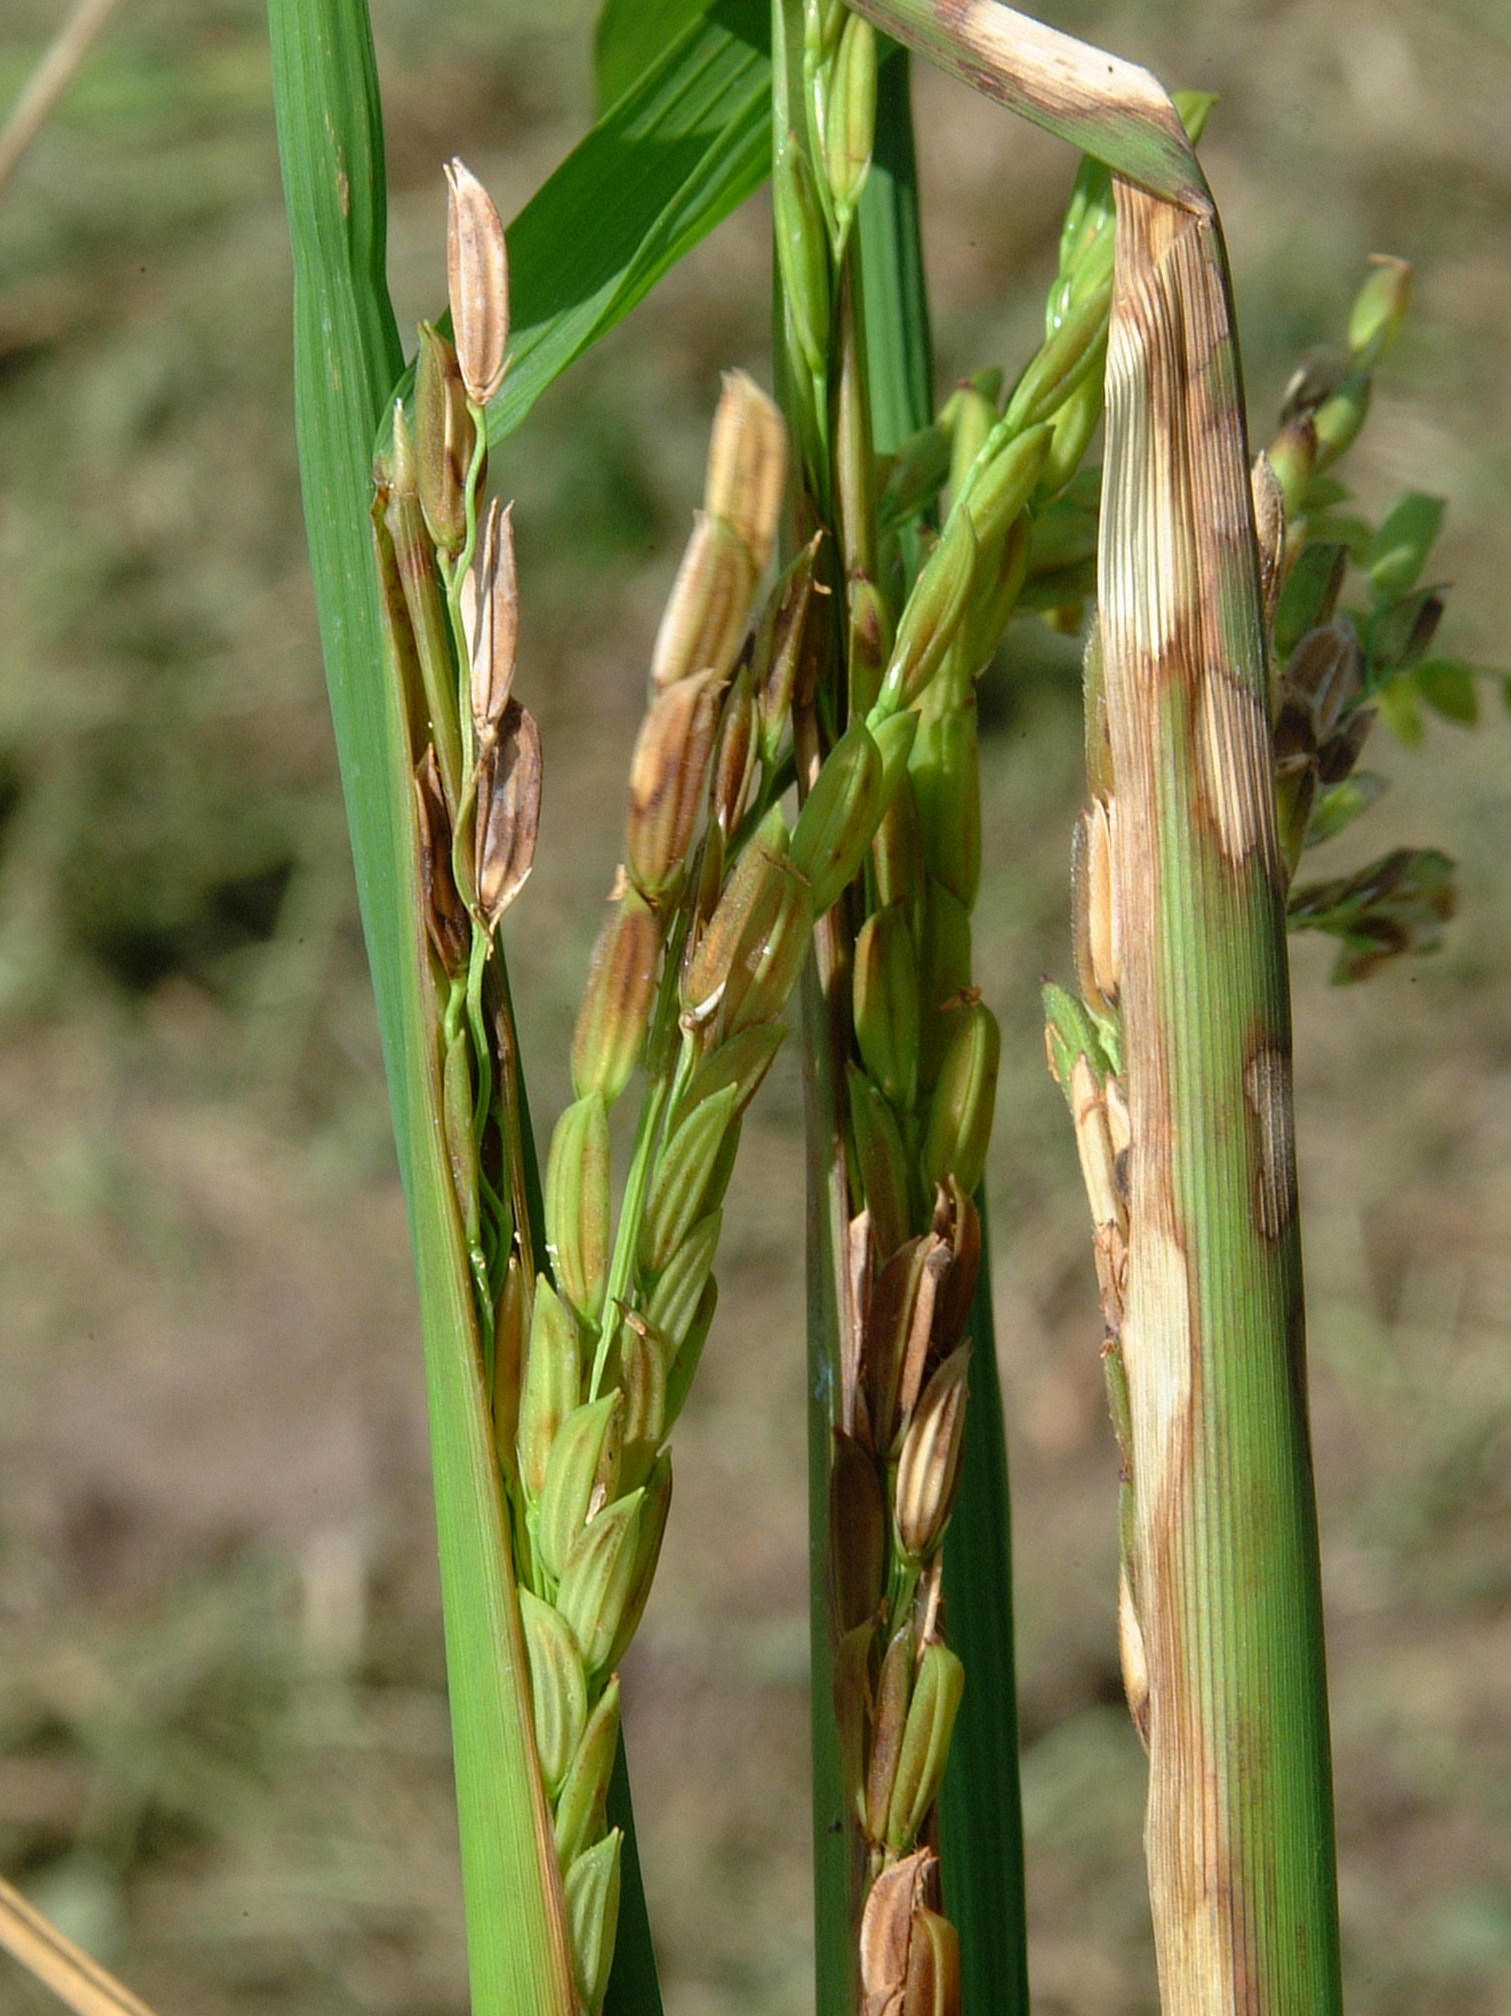
Plant: Rice
Disease: rice sheath blight